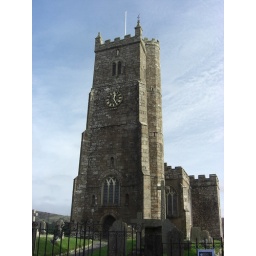
Church tower of St Andrew's church in the Dartmoor town of Moretonhampstead.  Grade I listed.